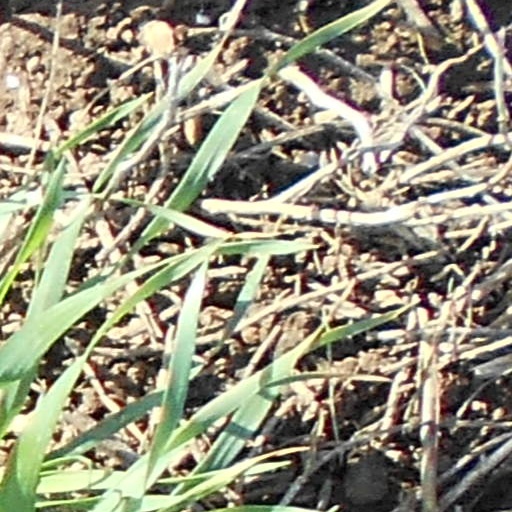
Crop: wheat